Roman imperial cult

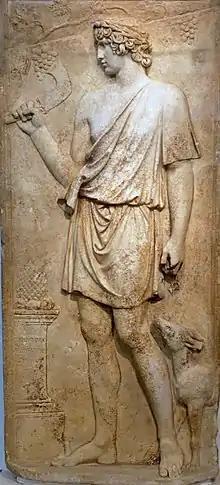
Antinous portrayed as Dionysus in a relief from the area between Anzio et Lanuvium

Claudius was chosen emperor by Caligula's Praetorian Guard and consolidated his position with cash payments ("donativa") to the military. The Senate was forced to ratify the choice and accept the affront. Claudius adopted the cognomen Caesar, deified Augustus' wife, Livia, 13 years after her death and in 42 AD was granted the title "pater patriae" (father of the country), but relations between emperor and Senate seem to have been irreparable. Claudius showed none of Caligula's excesses. He seems to have entirely refused a cult to his own "genius": but the offer of cult simultaneously acknowledged the high status of those empowered to grant it and the extraordinary status of the "princeps" – Claudius' repeated refusals may have been interpreted as offensive to Senate, provincials and the imperial office itself. He further offended the traditional hierarchy by promoting his own trusted freedmen as imperial procurators; those closest to the emperor held high status through their proximity.